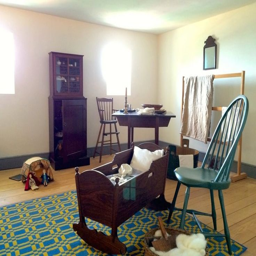
i live in the midst of my grandchildren , politician said to politician .